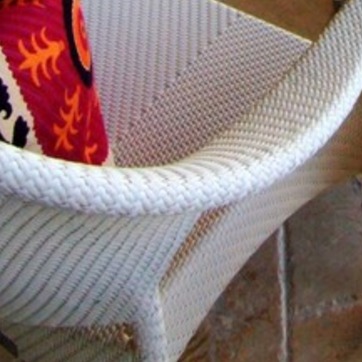
Material: other